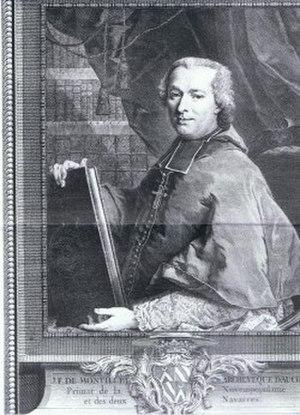
Jean-François de Montillet, archevêque d'Auch, Primat de la Novempopulanie et des deux Navarres
Jean-François de Montillet de Grenaud fut évêque d'Oloron de 1735 à 1742, puis archevêque d'Auch, Primat de Novempopulanie et des Deux Navarres, de 1742 à 1776. Adepte de la Réforme catholique, il s'est érigé en défenseur des Jésuites. Il s'est illustré dans ses controverses à l'encontre des philosophes de son temps, et notamment Voltaire, qu'il considérait comme des ennemis de l’Église.
La famille de Grenaud est une famille noble du Bugey et de Savoie.